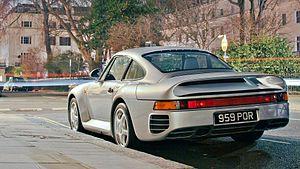
Juan Barazi, né le 22 janvier 1968 à Copenhague, est un juriste, homme d'affaires, ancien pilote automobile et ancien propriétaire d'une équipe de course danois. Il a participé à six reprises aux 24 Heures du Mans.